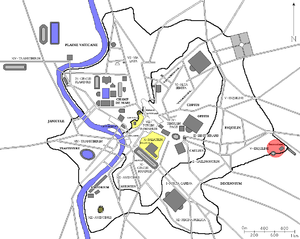
Plan de Rome redessiné à partir de diverses sources. Tous les bâtiments importants construits jusqu'à la fin de l'Empire romain sont dessinés, ainsi que les régions d'Auguste et les collines de Rome.